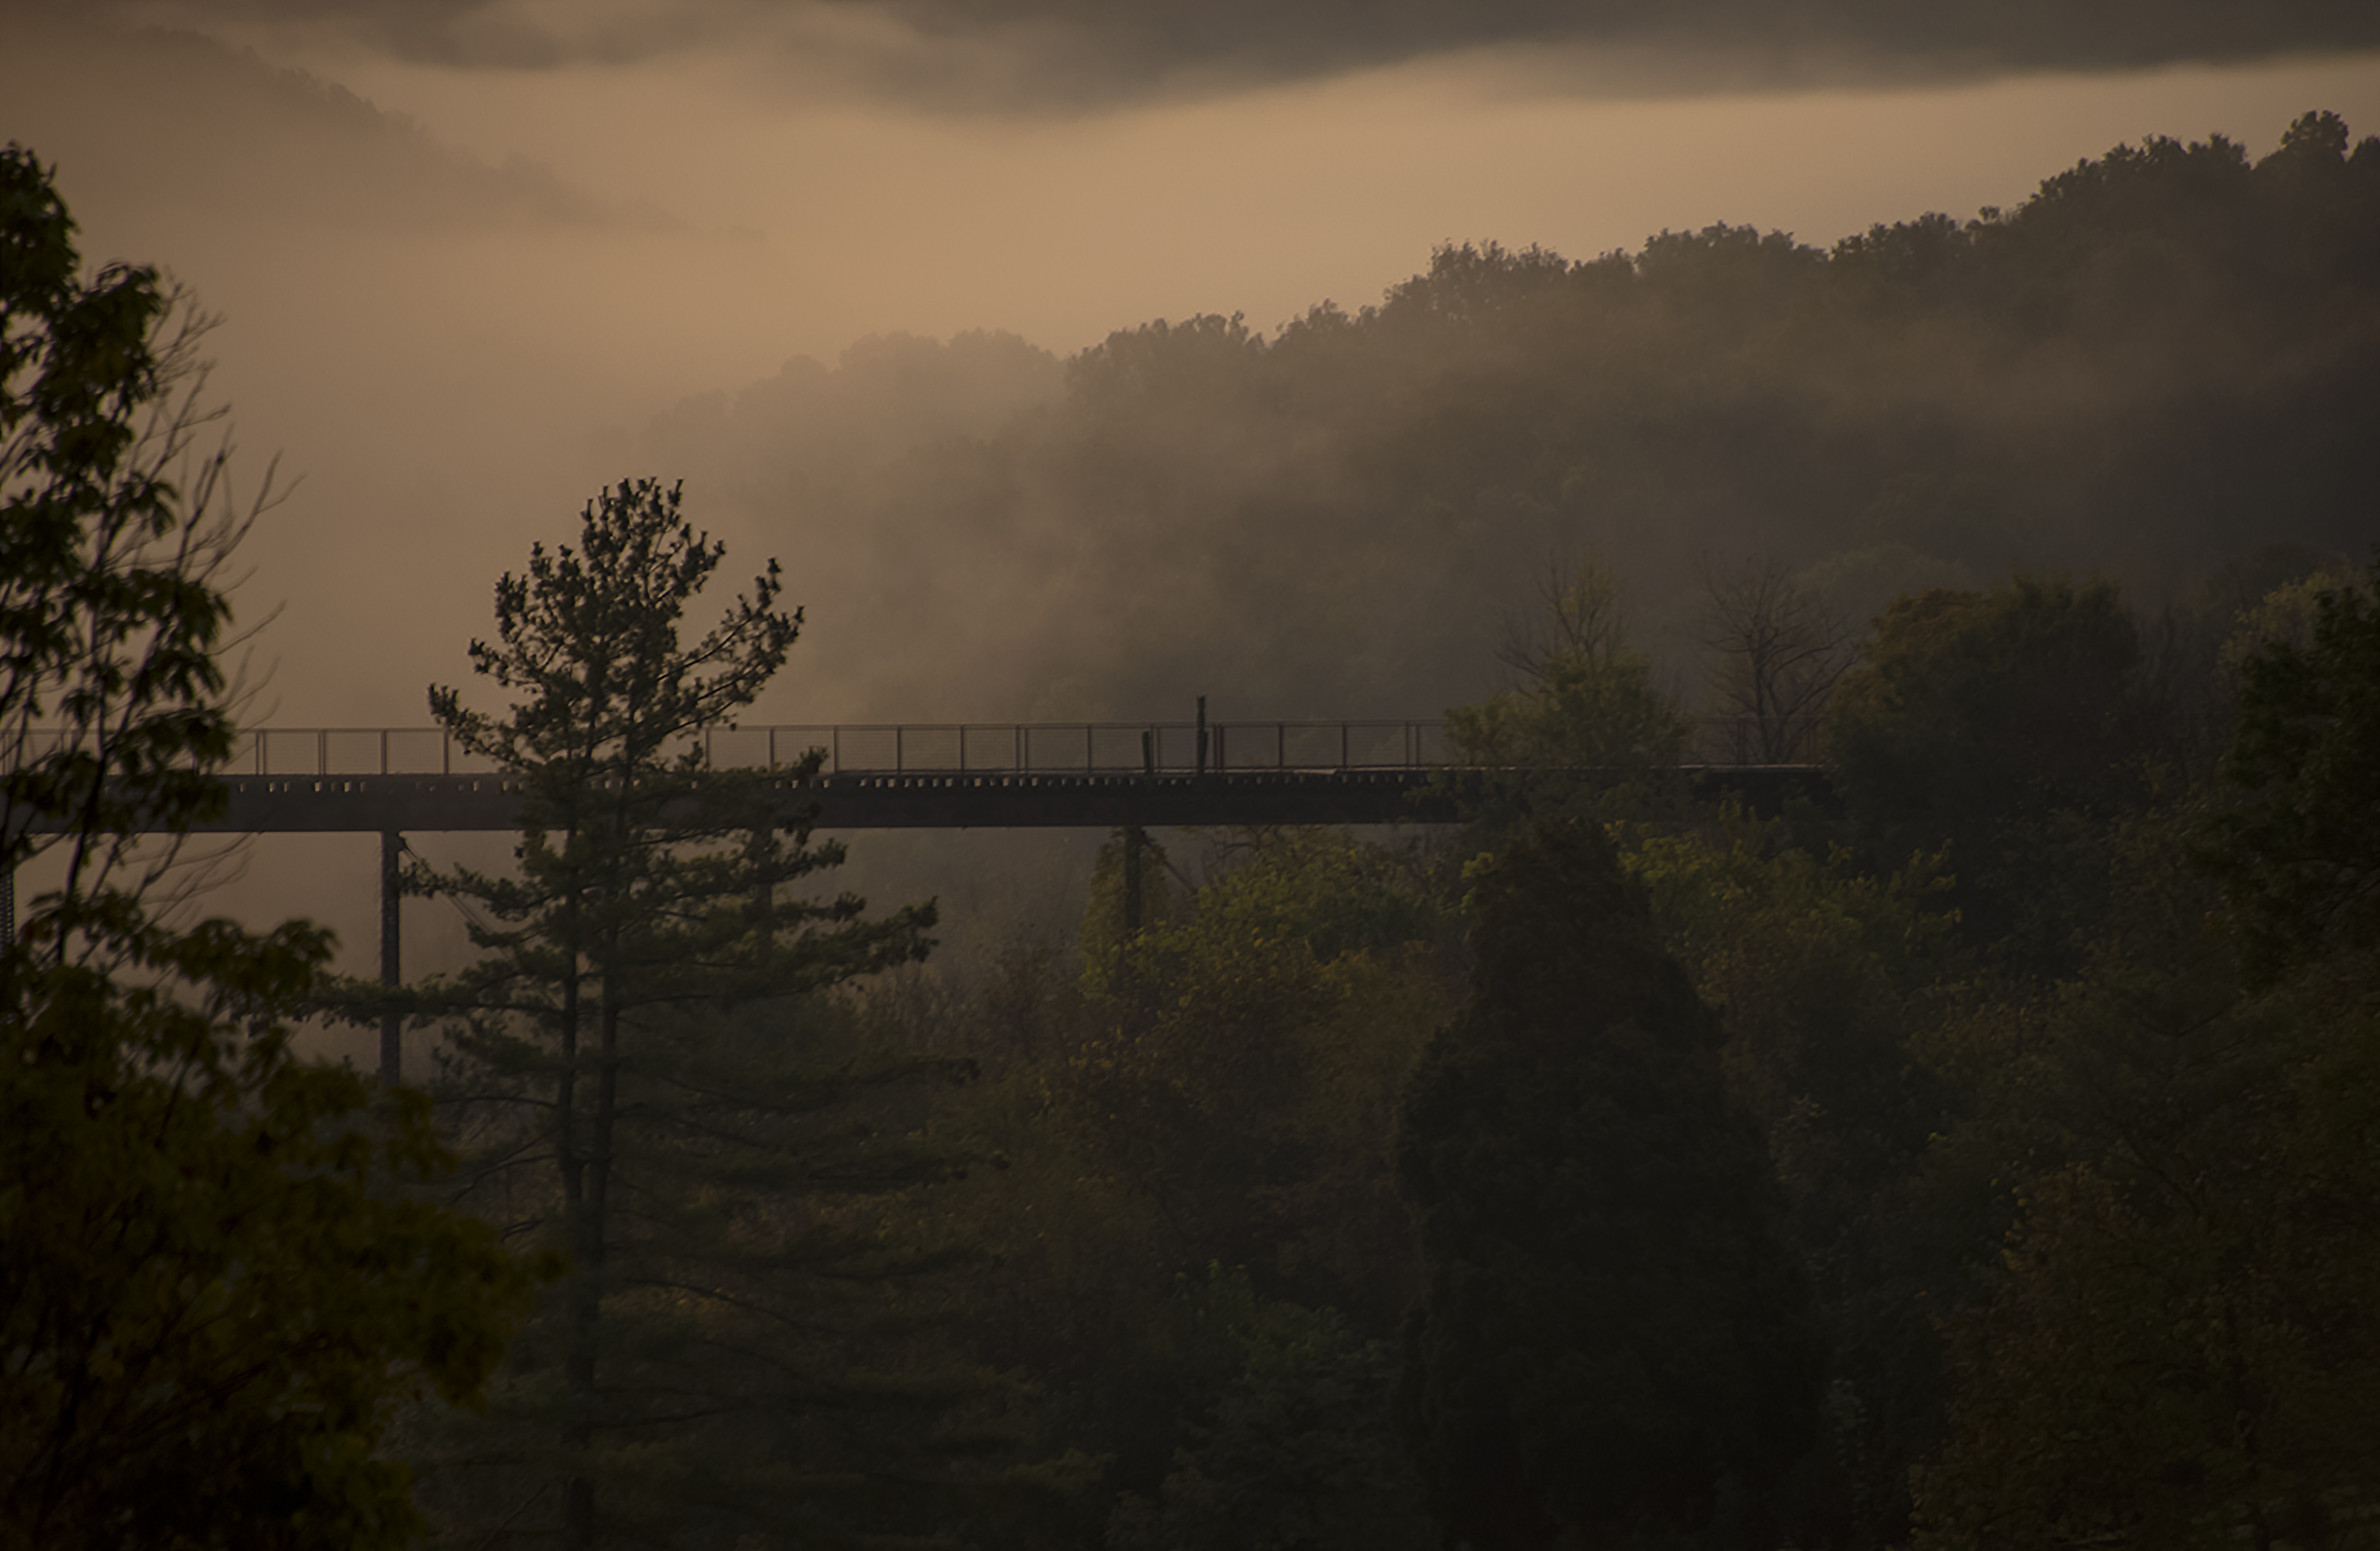
tree, nature, forest, cloud, sky, fog, sunrise, mist, sunlight, morning, dawn, atmosphere, dusk, evening, reflection, weather, beverage, drink, darkness, whiskey, booze, refreshing, bourbon, highball, wild turkey, kentucky, bourbon country, kentucky river, kentucky bourbon, railroad bridge, atmospheric phenomenon